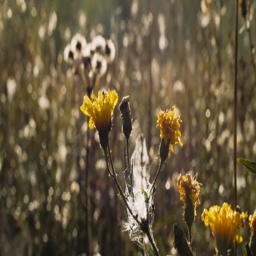
yellow flowers and fluffy white heads with seeds in the morning sun